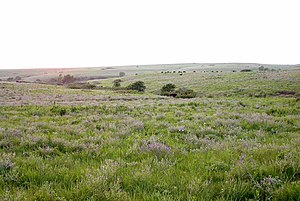
Nearktiske zone / Nearktiske økoregioner på landjorden
Den nearktiske zone er en af de otte 8 økozoner, som Jordens overflade er inddelt i.